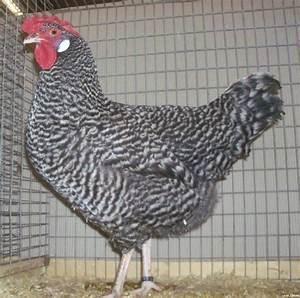
chicken